Richard Haydn

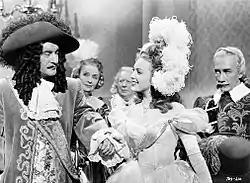
(L-R): George Sanders, Linda Darnell and Richard Haydn in Forever Amber (1947)

On radio, Haydn played Edwin Carp on "The Charlie McCarthy Show", and he was a regular on "The Swan Soap Show", which featured George Burns and Gracie Allen. Haydn wrote one book, titled "The Journal of Edwin Carp", in 1954. In the 1960 "The Twilight Zone" episode "A Thing About Machines", Hayden played Bartlett Finchley, a quirky, self-absorbed, technophobe who is confronted by every machine in his home.